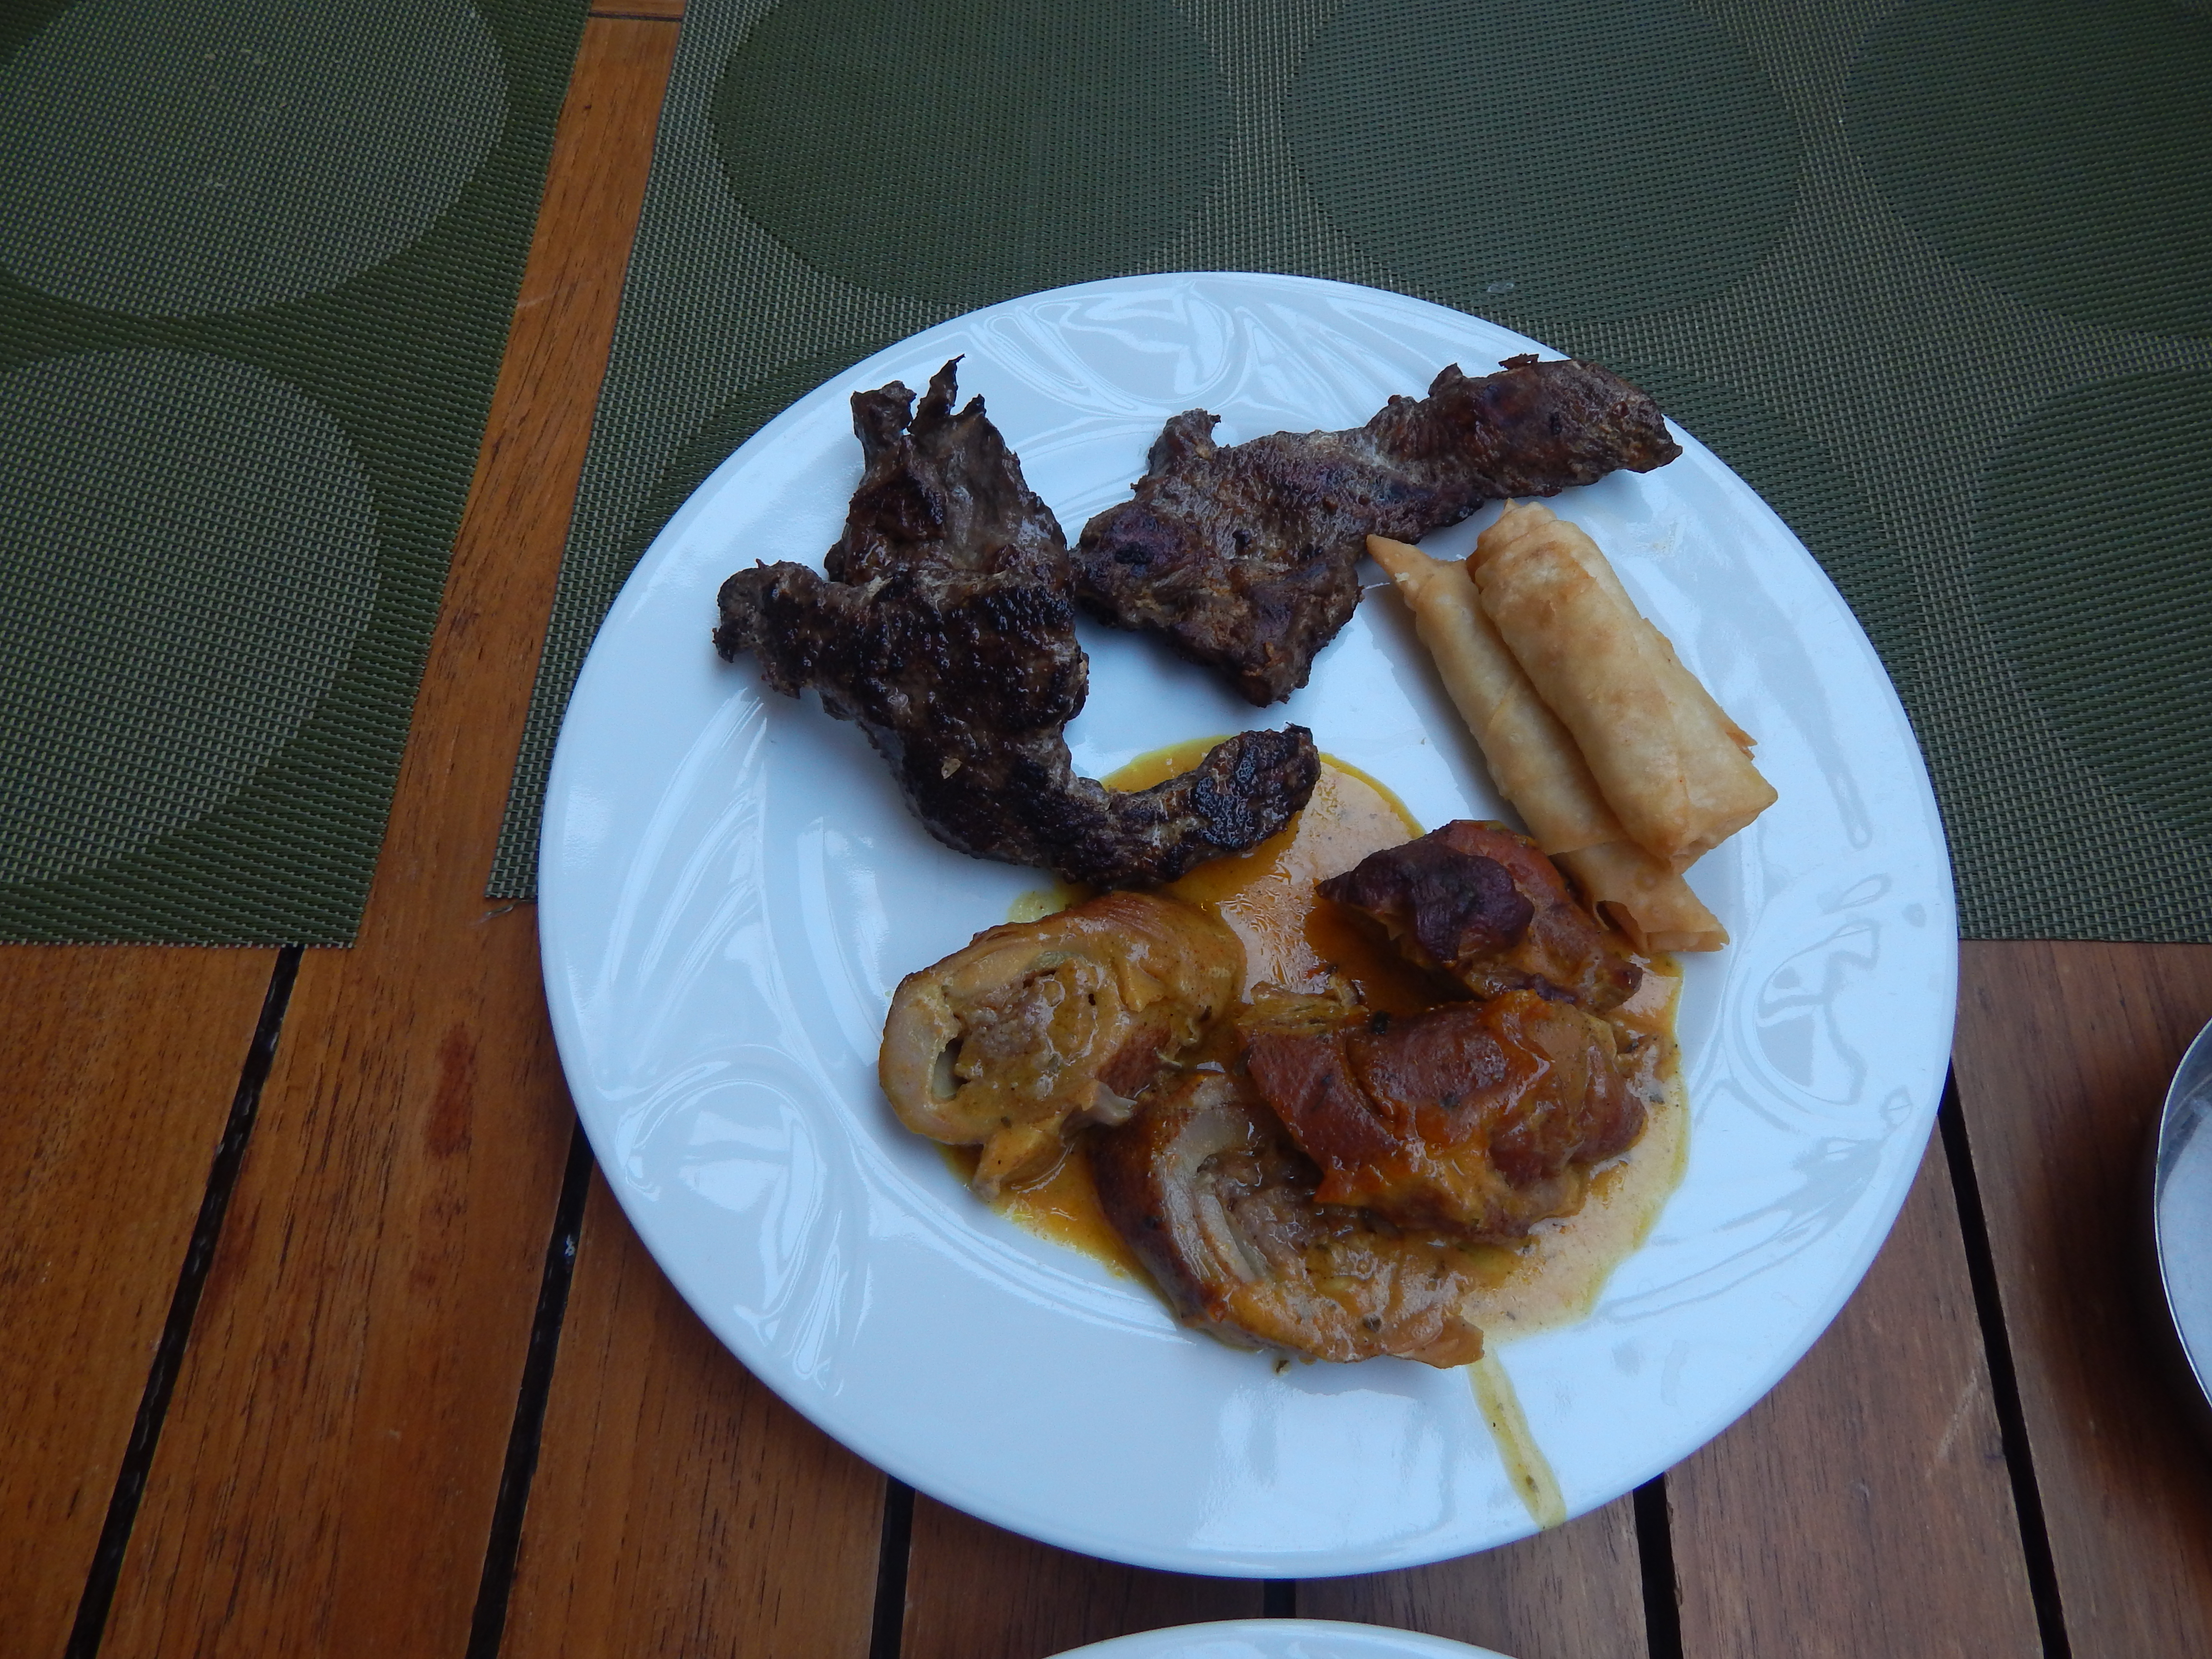
cuisine, food, breakfast, pizza, restaurant, traditional, delicious, sweet, cheese, background, beautiful, white, eat, dinner, plate, lunch, healthy, hot, table, dessert, dish, full breakfast, meat, animal source foods, fried food, meal, recipe